Peter Muhlenberg Memorial

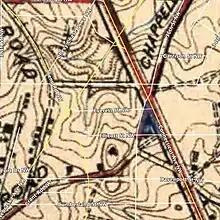
1917 United States Geological Survey topographic map, with modern streets overlaid. The location of Muhlenberg Park is highlighted in blue.

In 1925, the Evangelical Lutheran Church of the Epiphany, located on 16th and U Streets NW, purchased 4900 Connecticut Avenue NW, at the intersection of Connecticut and Ellicott, from the Chevy Chase Land Company, intending to relocate there. The following year, Epiphany agreed to merge with St. Paul's English Lutheran Church, keeping the St. Paul's name and charter and using the Connecticut Avenue site for a new building. St. Paul's, founded in 1843 and based at the southwest corner of 11th and H Streets NW since 1845, had grown such that their historic edifice could no longer accommodate the size of the congregation. The Church set aside the front portion of the new property, cut off from the rest by 36th Street, for donation to the federal government, as a site for a memorial to Lutheran minister, Revolutionary War hero, and early-American politician Peter Muhlenberg.